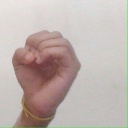
अक्षर: ऊ